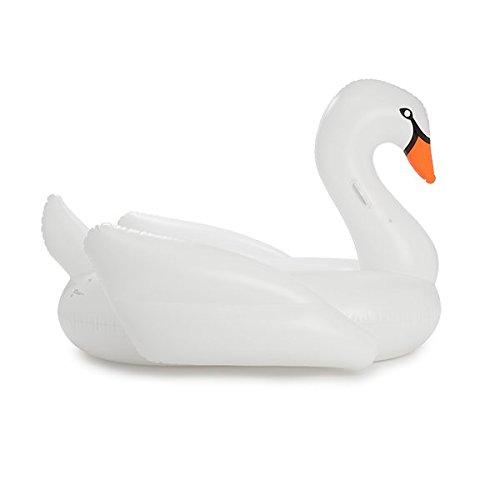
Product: FUNBOY Giant Luxury Inflatable Float Raft for Pool Parties and Entertainment
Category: Toys & Games | Sports & Outdoor Play | Pools & Water Toys | Pool Rafts & Inflatable Ride-ons
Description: FUNBOY products pass a stringent 3rd party lab testing regimen to ensure the safest, most environmentally friendly inflatable on the market.
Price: $50.44